Farthest North

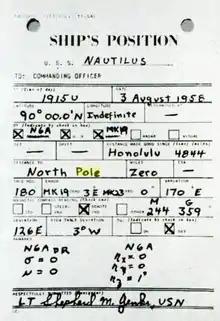
Navigator's report: "Nautilus", ,

On 9 May 1926, Richard Evelyn Byrd attempted to fly over the North Pole in an airplane. He was widely credited with achieving this, but his claim subsequently became subject to doubt.